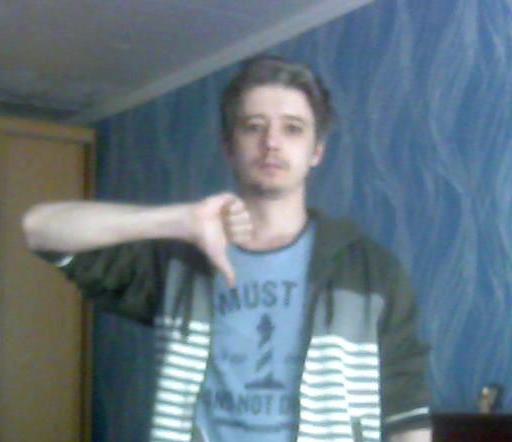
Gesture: dislike